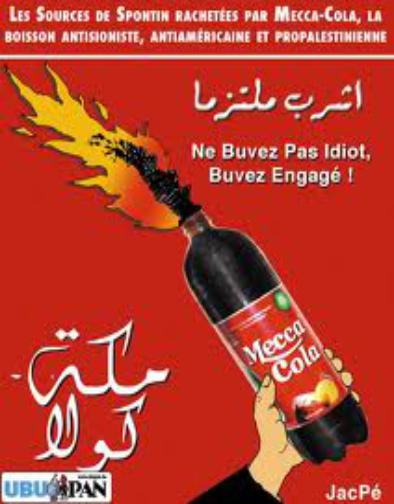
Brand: Mecca Cola
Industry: Food